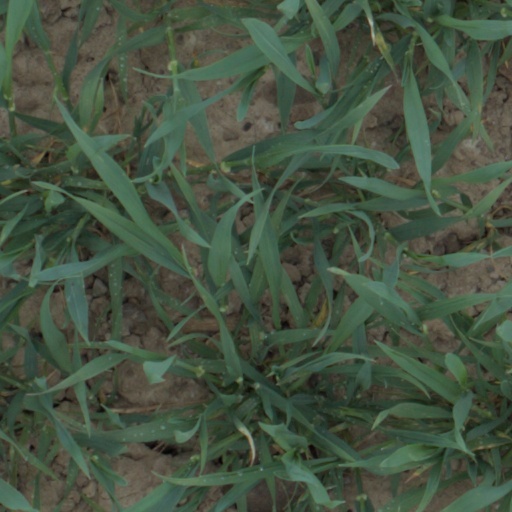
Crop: wheat